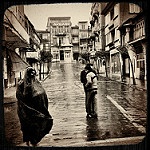
Scene: Outdoor